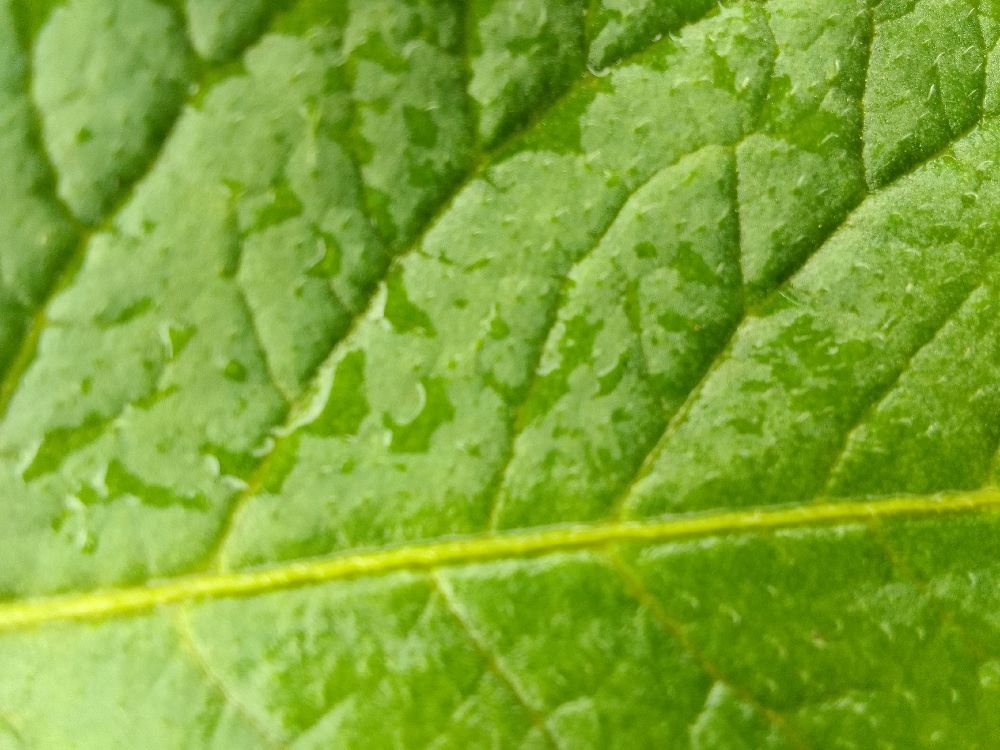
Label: Healthy